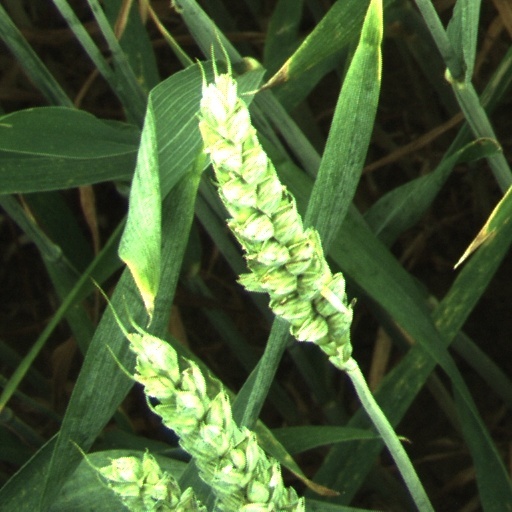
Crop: wheat